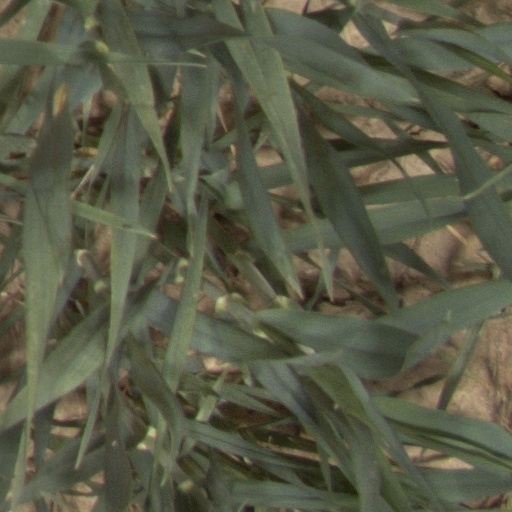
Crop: wheat